Bispham, Blackpool

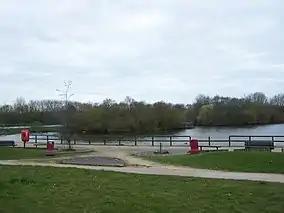
Part of Kincraig Lake, Kincraig Ecological Reserve

The population at the 2001 United Kingdom census was 19,165, 13.41% of the population of Blackpool (142,900), with 3,873 residents aged between 0 and 17 years old (20.21%), 4,329 aged 65 and over (22.58%) and 10,963 between the ages of 18 and 64 (57.21%). At the census 2011 the overall population using the same three wards increased to 20,001.